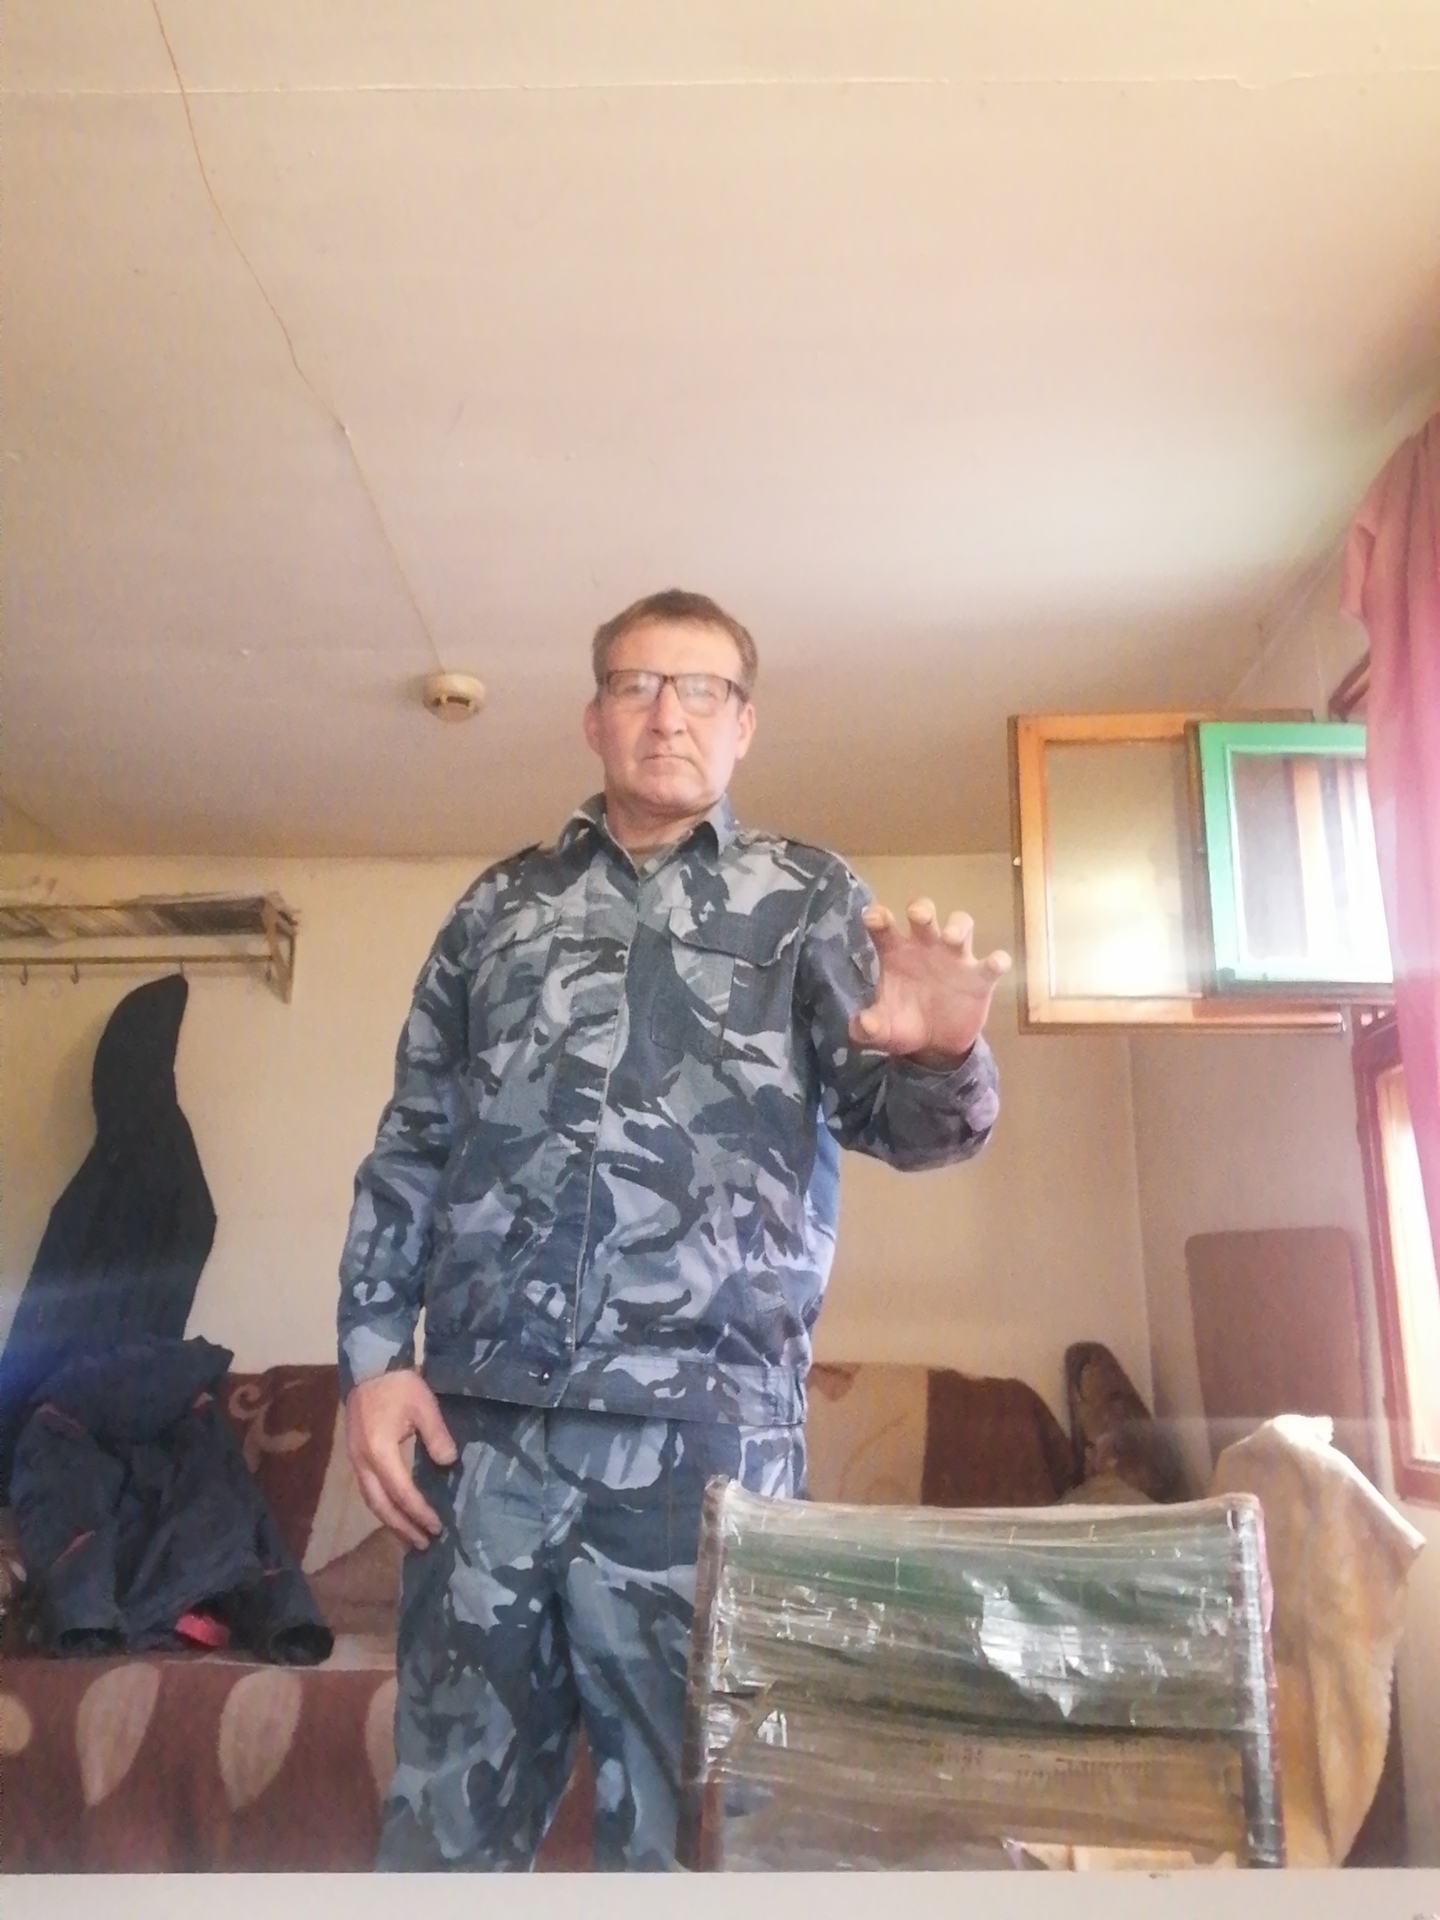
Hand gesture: grabbing